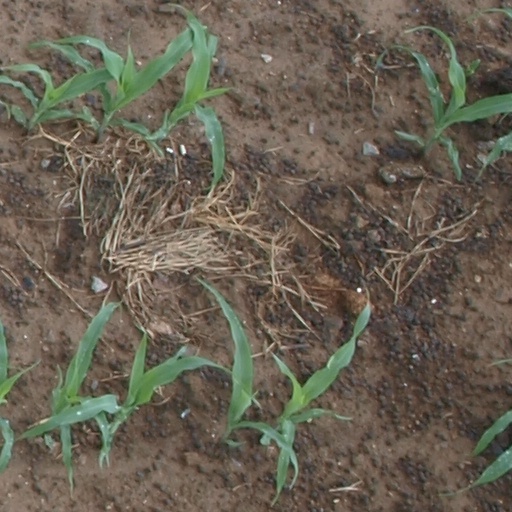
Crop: maize; corn